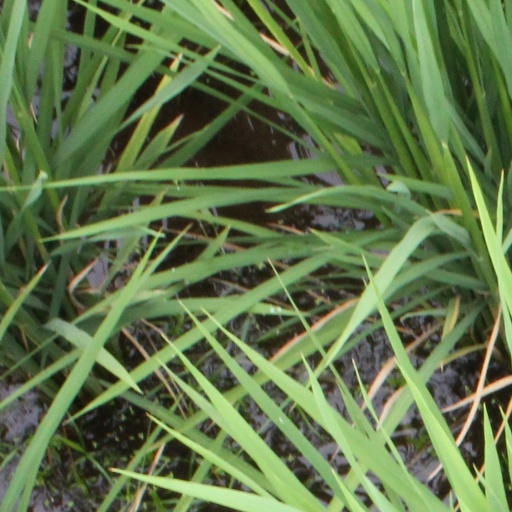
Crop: rice